Yishun taxi driver murders

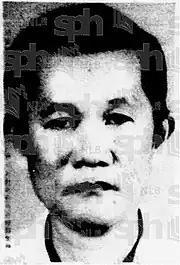
Seing Koo Wan, the 58-year-old taxi driver found murdered at Yishun

On 17 April 1992, at the deserted outskirts of Yishun, 58-year-old Seing Koo Wan was found dead inside his taxi, which was abandoned at the area itself. Seing was found with seventeen stab wounds on his body, and no murder weapon was found. The police classified the case as murder, and they did not rule out robbery. According to Seing's widow (a housewife), her husband had worked for twelve years as a taxi driver who worked in the night shift. She stated that her husband would often generously allow free rides for passengers who cannot afford the fare, and he would not have resisted if he ever encountered a robbery. Seing's two sons, aged 22 and 24 respectively, and Seing's own friends and colleagues also stated that Seing was a good father and co-worker and never had grudges with other people, hence they ruled out the killing as one due to hatred, and he was supposed to go to a seminar the day before he was killed. At the time of his death, Seing was survived by his wife and two sons.